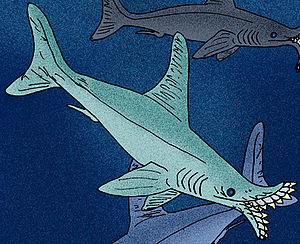
Edestus est un genre éteint d'holocéphales ayant vécu au cours du Carbonifère supérieur.
Les Edestidae forment une famille éteinte d'holocéphales ayant vécu du Carbonifère à la fin du Trias. Ils appartiennent à l'ordre des eugeneodontidés. Les genres les plus connus de cette famille sont Edestus et Listracanthus.